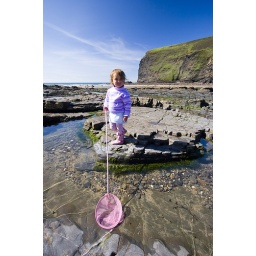
Young boy with net fishing in rock pools at Crackington Haven in Cornwall